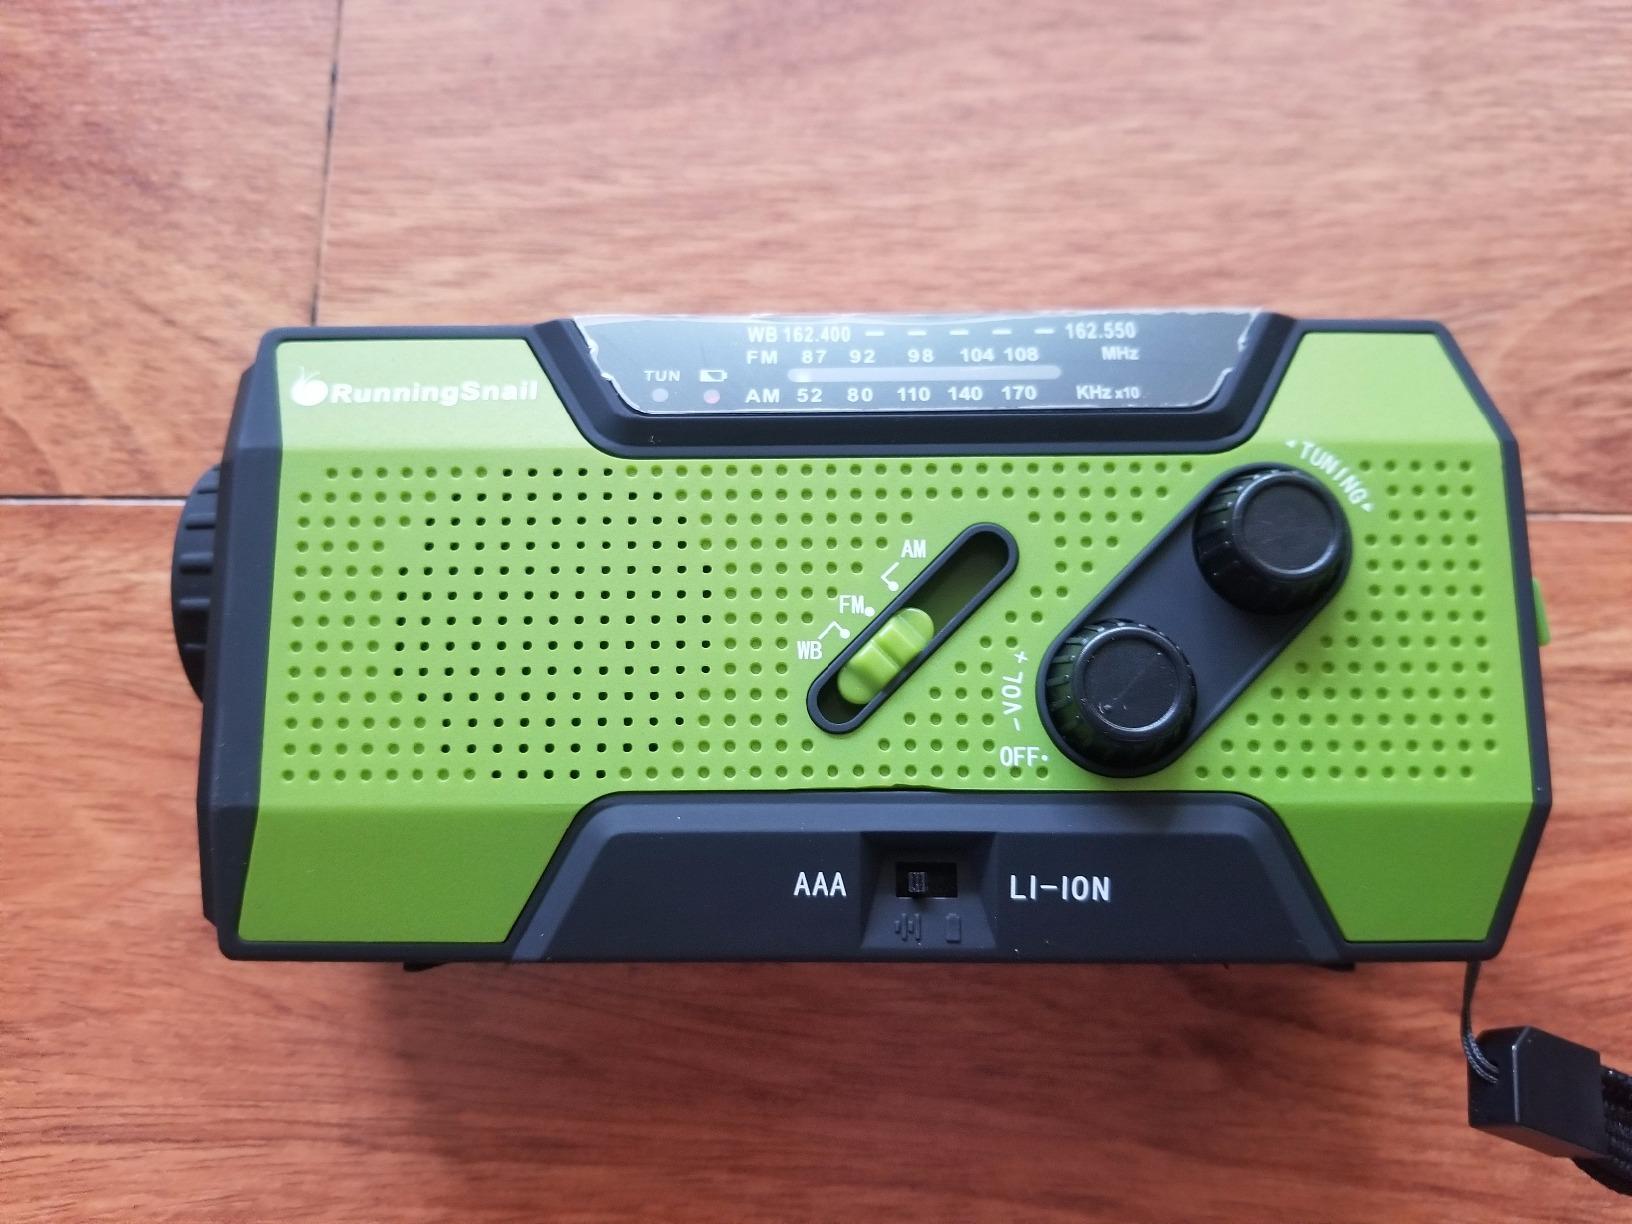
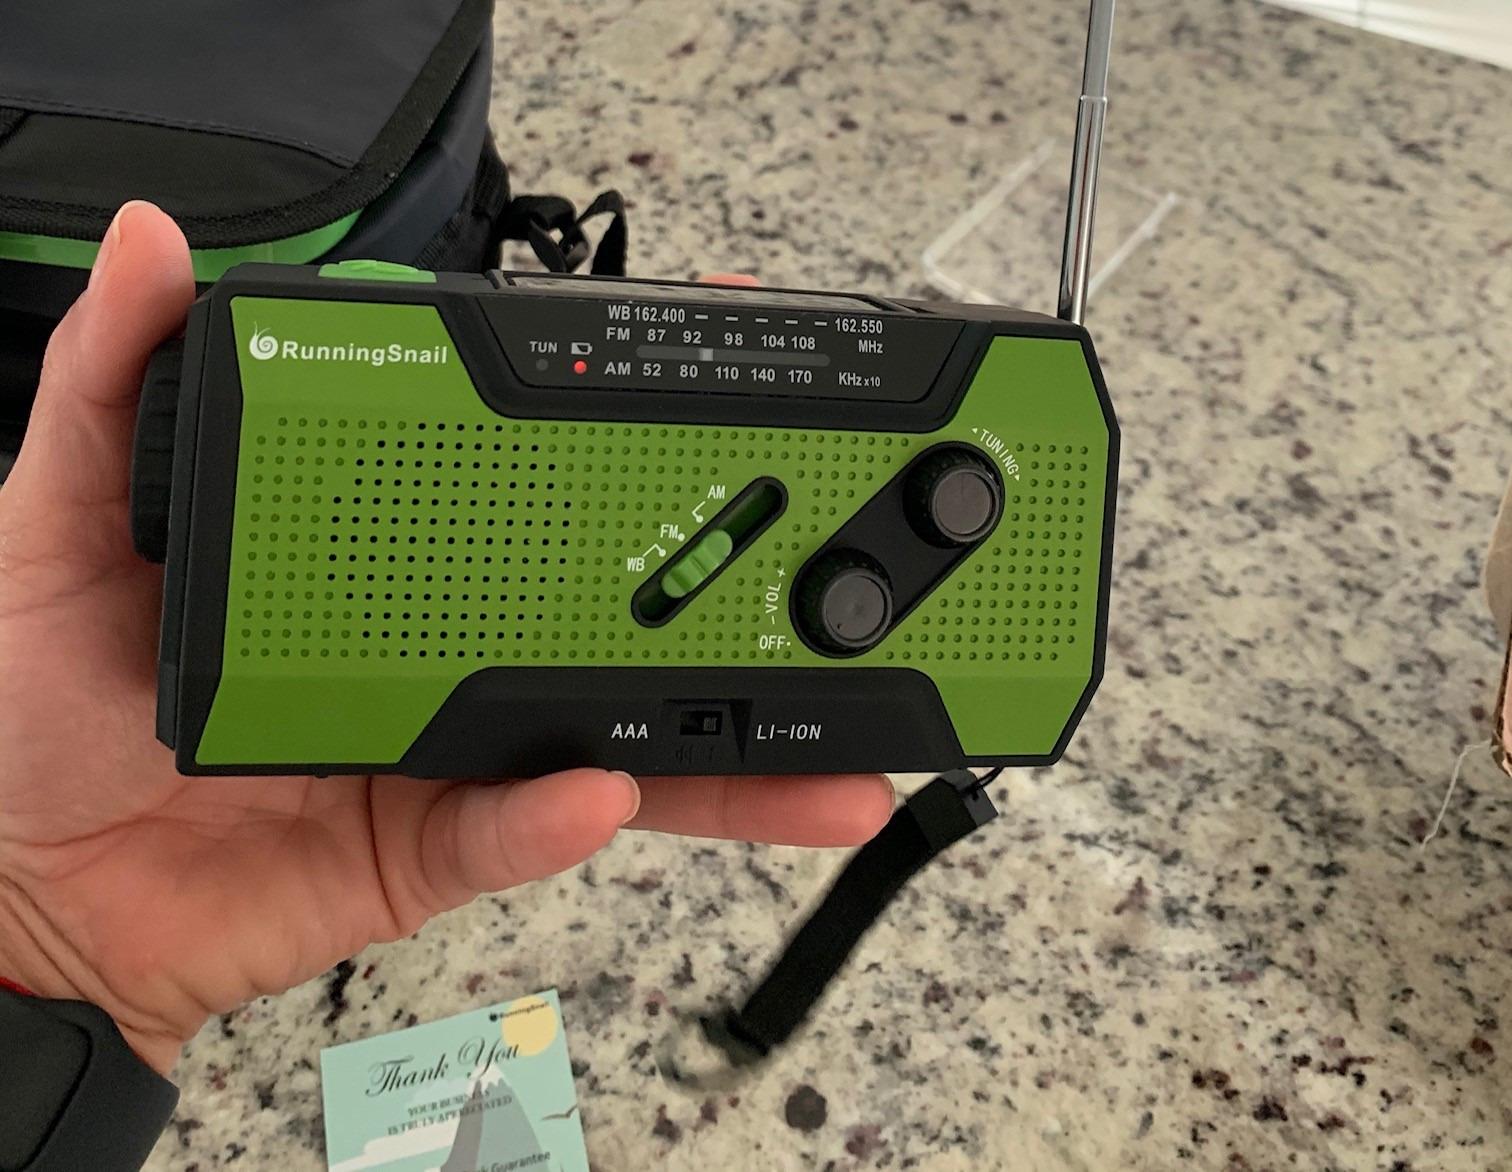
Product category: radio
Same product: yes